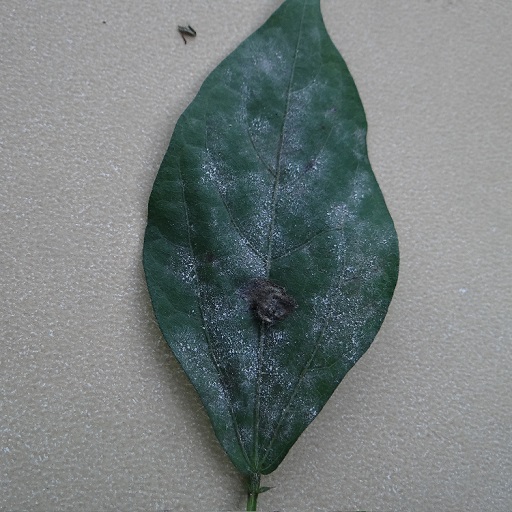
Label: Powdery Mildew